Vicente Aguirre

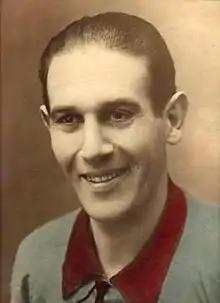
Vicente "Chueco" Aguirre

Vicente Aguirre was Argentine footballer, (January 22, 1901 - June 11, 1990), prominent in the history of Club Atlético Central Córdoba and Newell's Old Boys who also made four appearances for the Argentina national team in 1923–24.